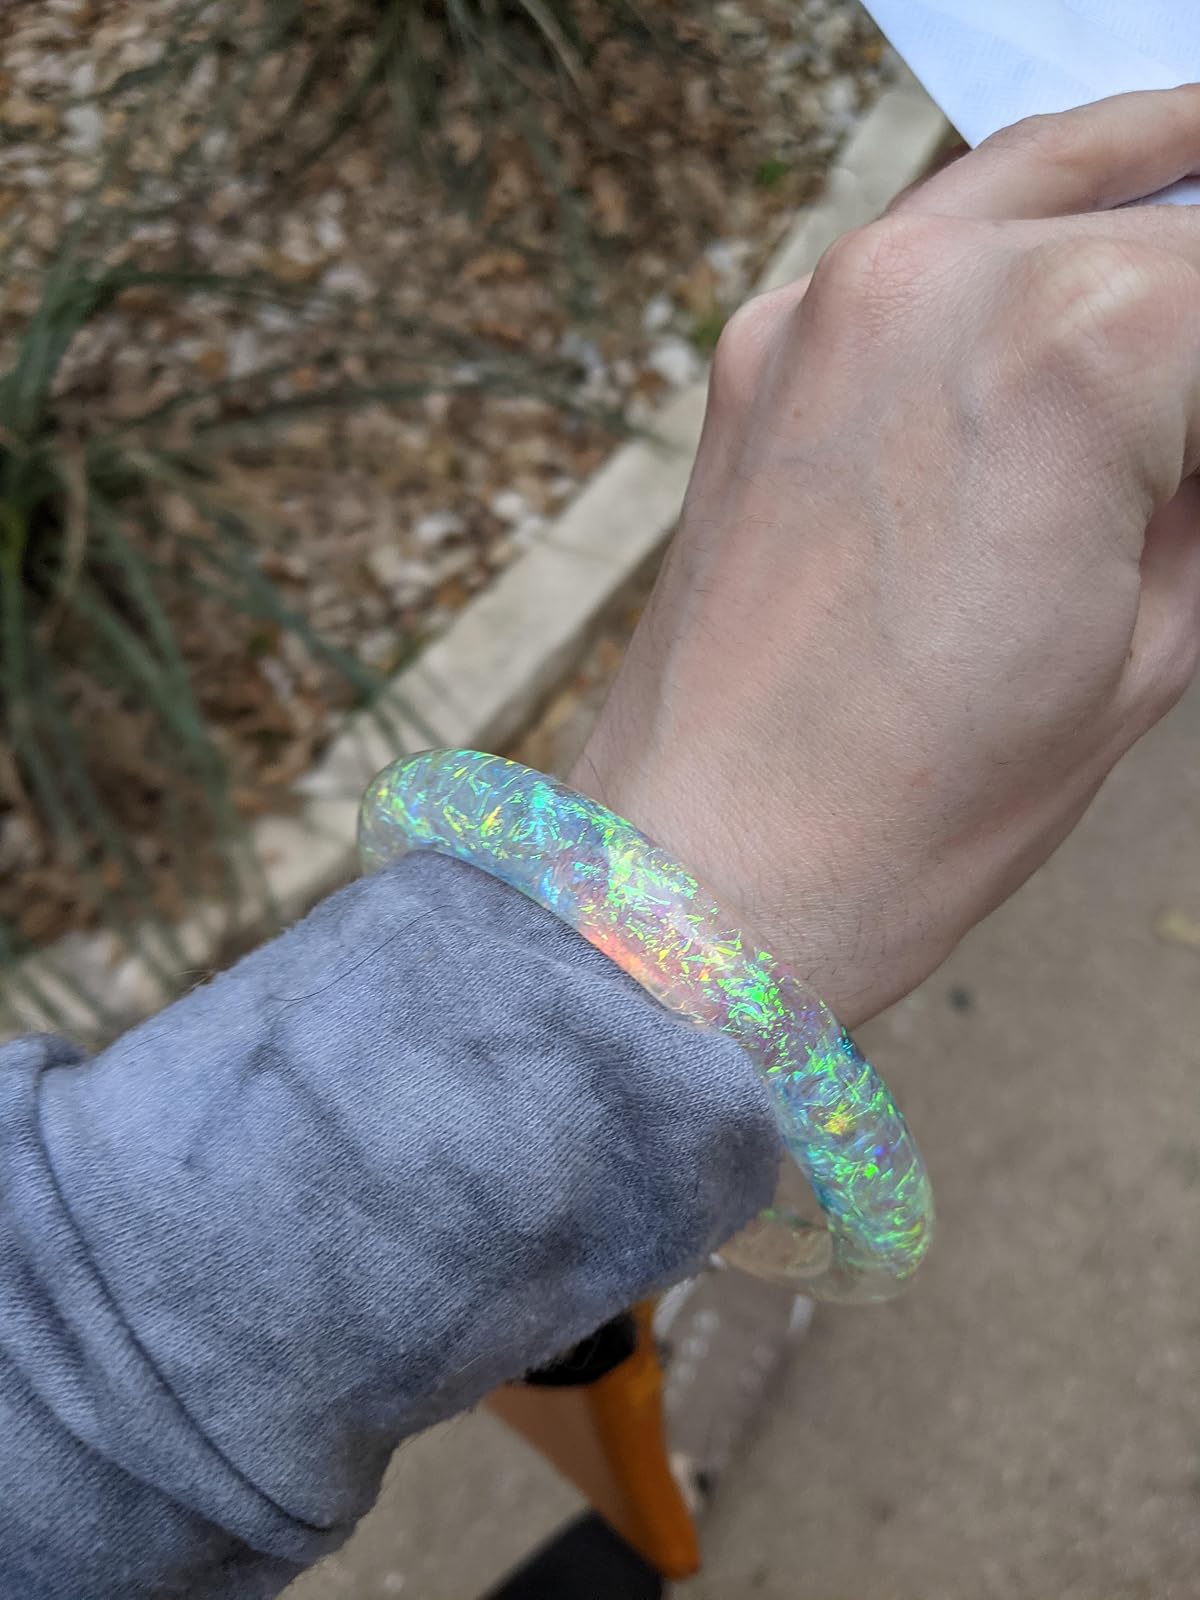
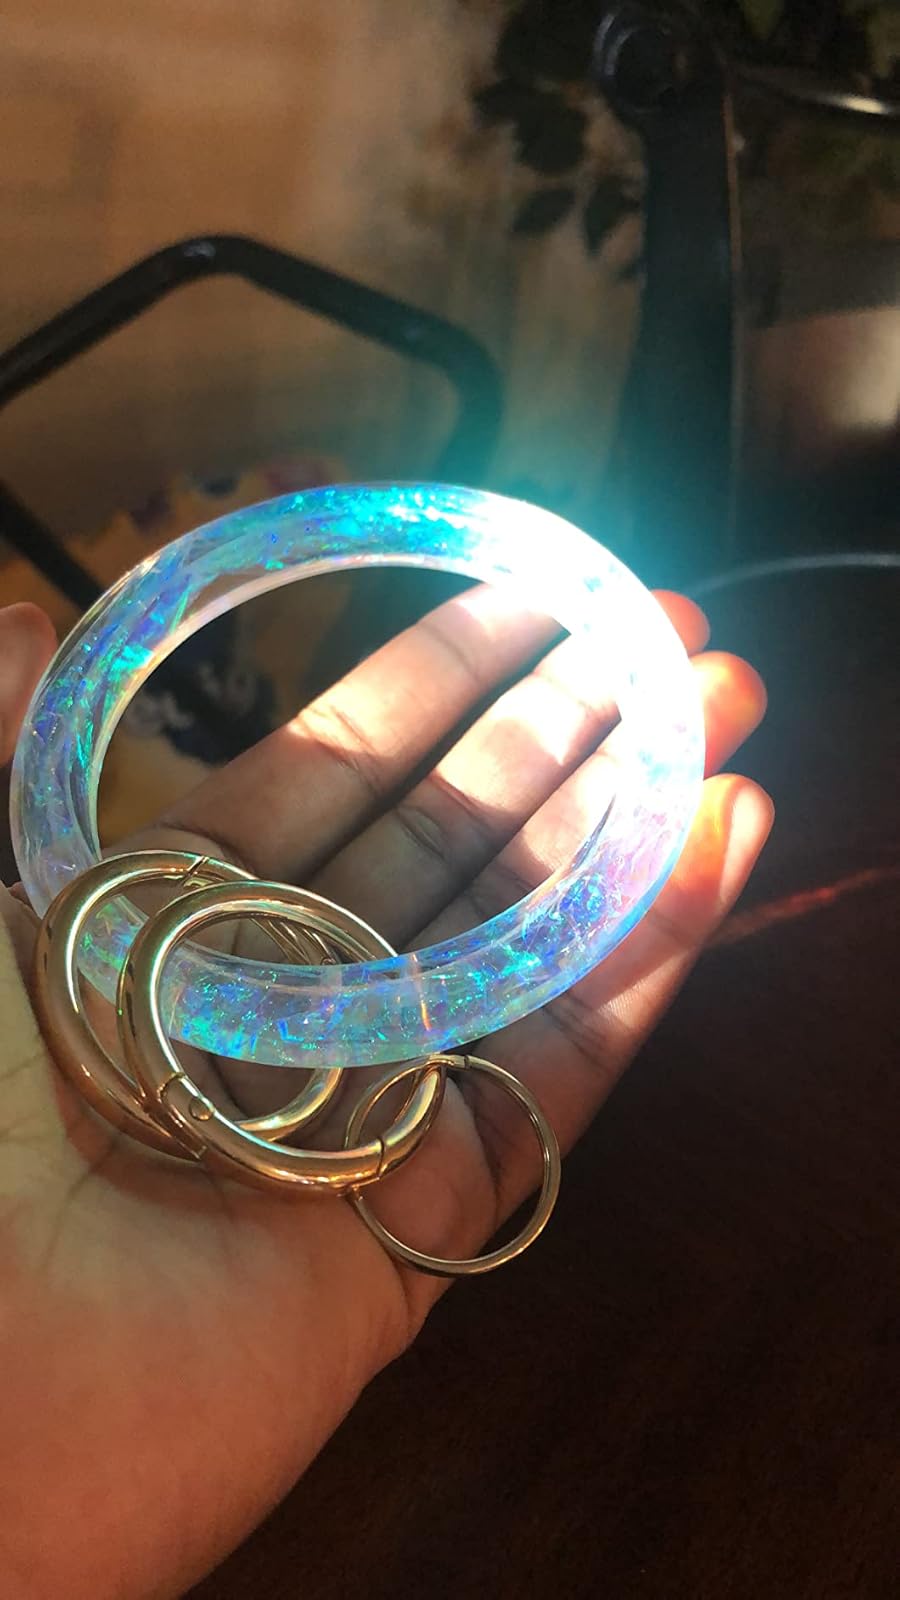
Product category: accessories_keychain
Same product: yes